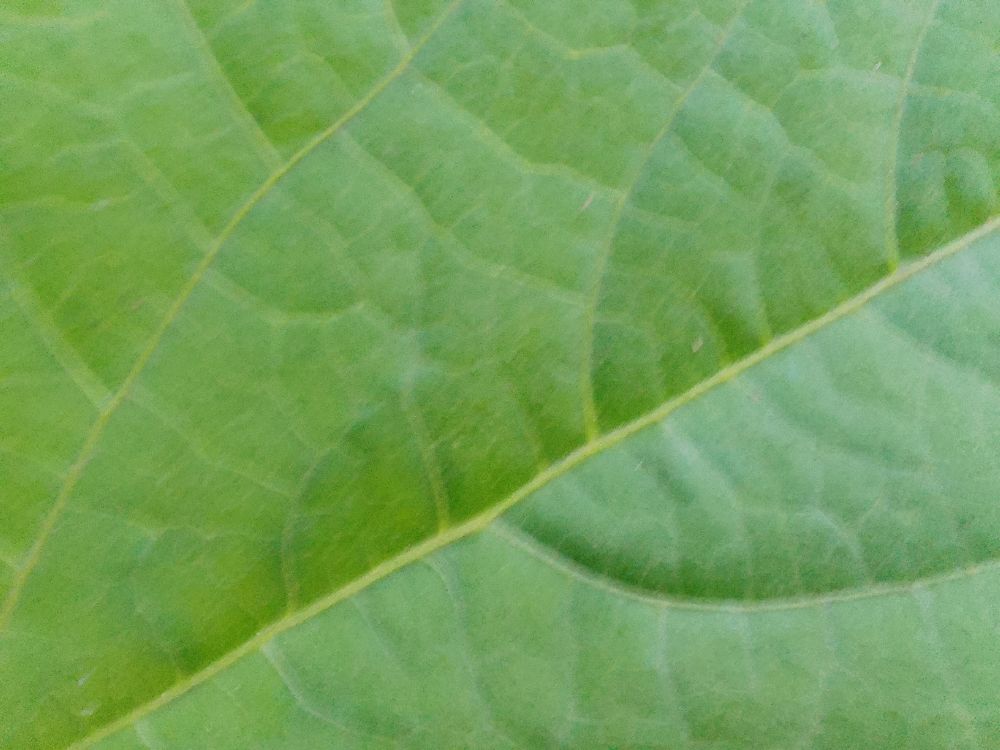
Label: healthy